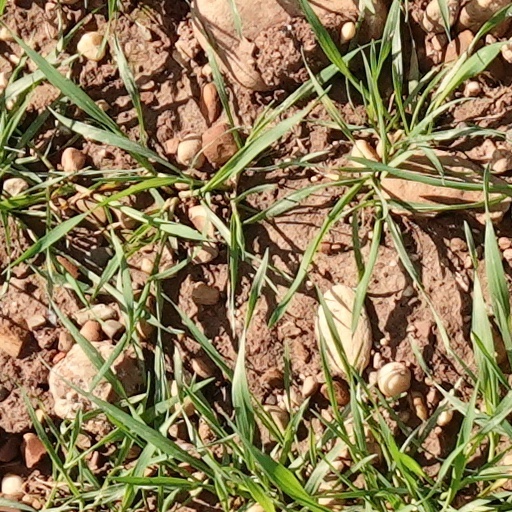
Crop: wheat